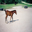
Label: horse